Stagecooch

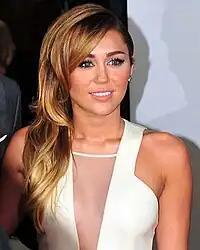
The episode has contestants present looks inspired by Miley Cyrus ("pictured")

In the Werk Room, the contestants decide how to distribute points received on the previous episode. Cynthia Lee Fontaine gives her point to Alyssa Hunter. Denali gives her point to Acid Betty. Acid Betty gives her point to Denali. Alyssia Hunter gives her point to Cynthia Lee Fontaine.